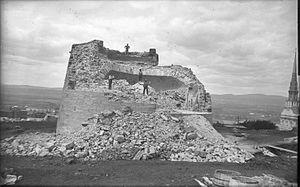
Démolition de la tour Martello numéro 3 à Québec, près de l'actuel boulevard René-Lévesque est. L'image donne une idée du caractère massif de ces structures. À l'arrière-plan, à droite, le clocher de l'église Saint-Jean Baptiste. La tour a été démolie pour permettre la construction du McKenzie Memorial Building de l'ancien hôpital Jeffery-Hale.
Les tours Martello de Québec sont des éléments du système de défense militaire britannique déployé à Québec au début du XIXᵉ siècle. Elles furent acquises par la Commission des champs de bataille nationaux en 1910. Elles font partie du lieu historique national du Canada des Fortifications de Québec.